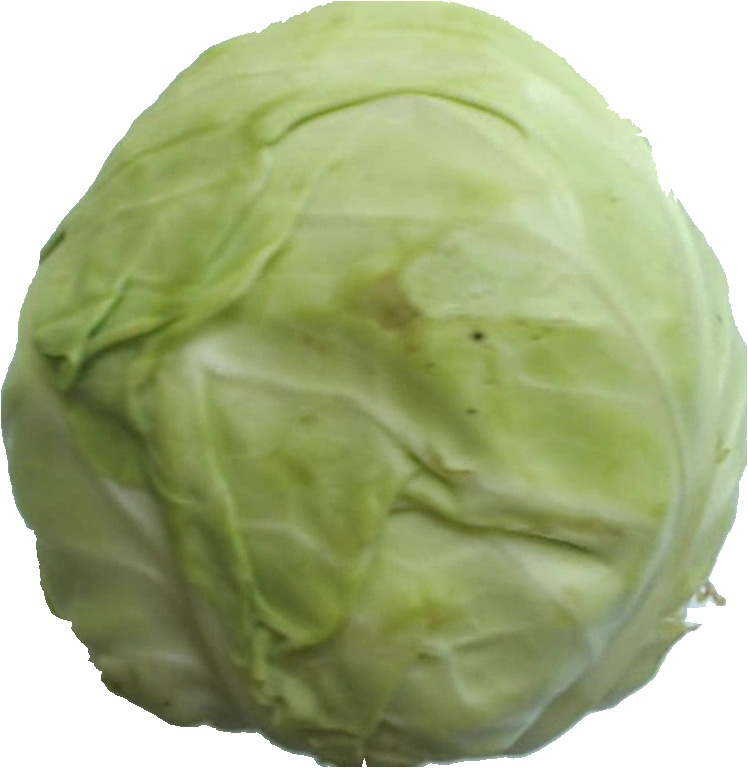
Label: cabbage_white_1